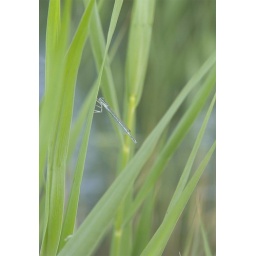
A blue dragonfly sits momentarily on a lon grass leaf, glistening in the sun.